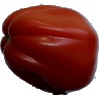
Label: tomato_heart